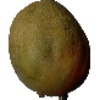
Label: Papaya 1